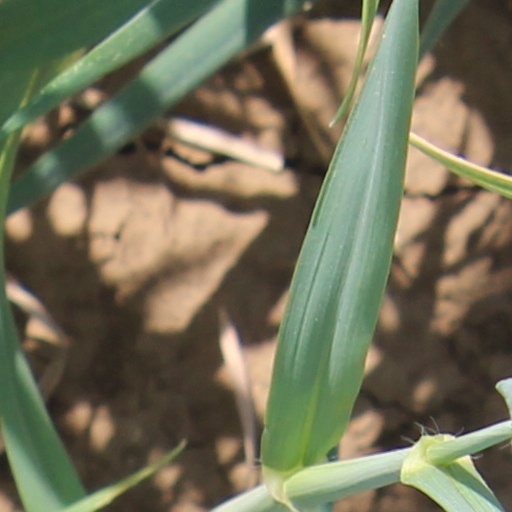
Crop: wheat